Catalonia International

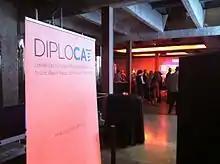
Public Diplomacy Meeting in Barcelona

Under the leadership of Albert Royo i Mariné DIPLOCAT organized academic events to discuss both internationally relevant topics within Catalonia with international guests and the Catalan independence process in universities around the world. Examples of these events include debates in Lisbon, Utrecht, Oslo, Cambridge, Princeton, Sciences Po Paris, Stockholm and Tokyo.